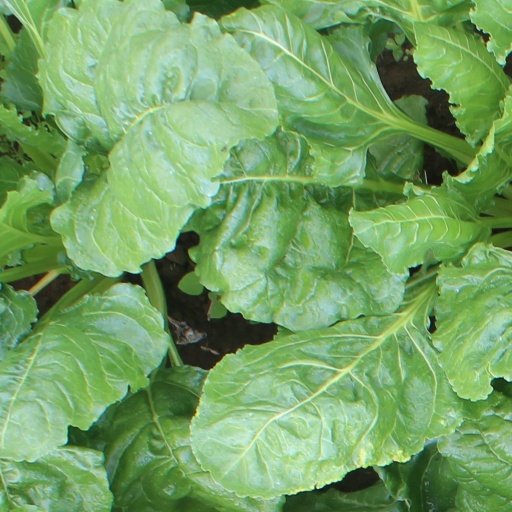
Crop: sugar beet